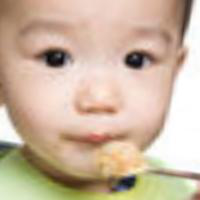
Age group: age 01-10